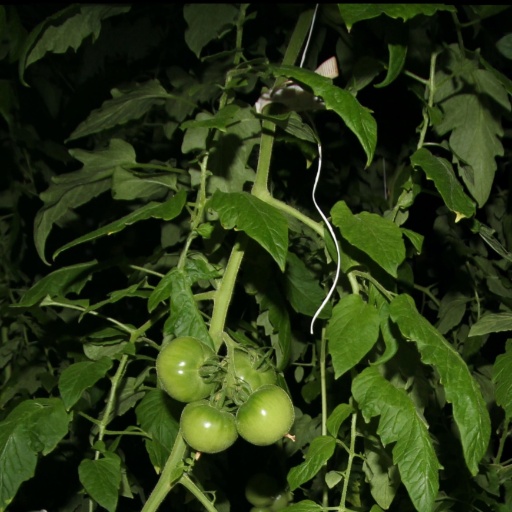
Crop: tomato